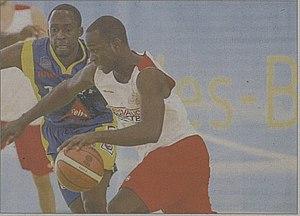
Steeve et Gardner Louissaint
Steeve Louissaint, né à Yverdon-les-Bains le 11 novembre 1987, est un joueur de basket-ball suisse, d'origine haïtienne.